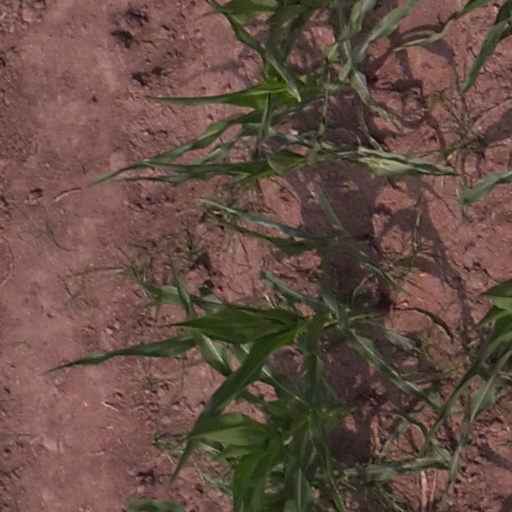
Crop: maize; corn